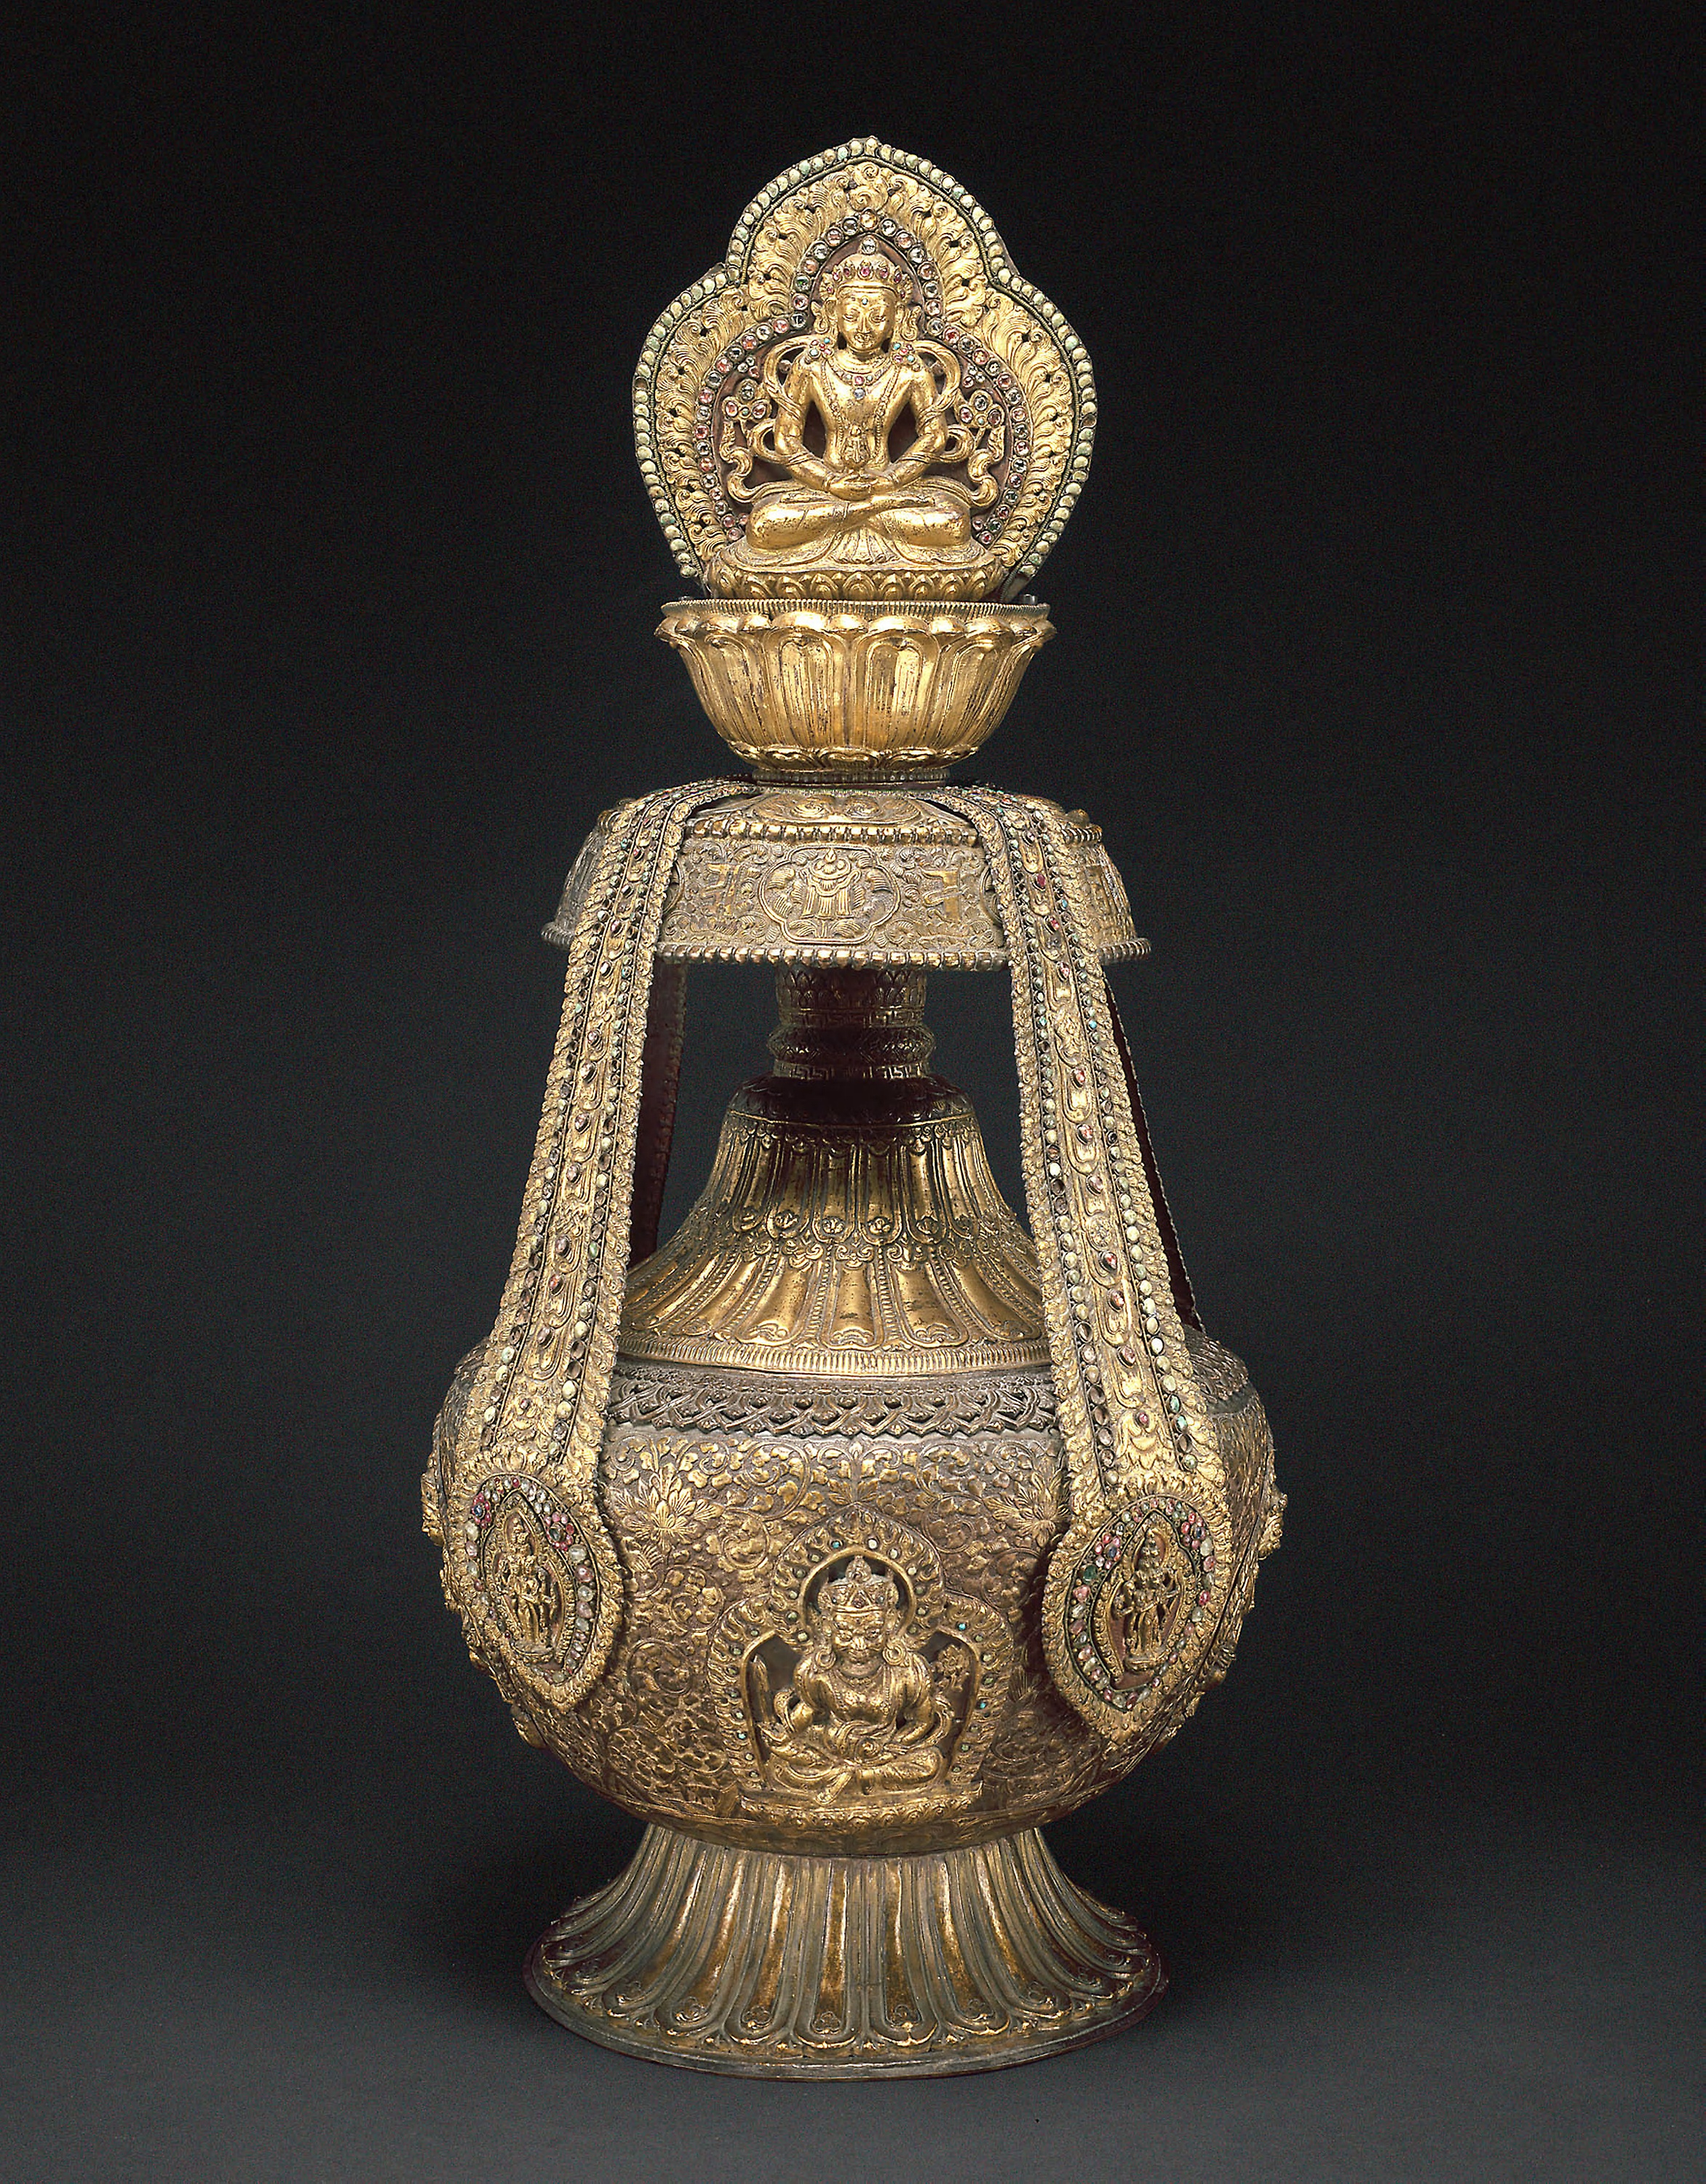
artifact, metal, brass, statue, gold, ancient history, bronze, sculpture, classical sculpture, ghanta, stone carving